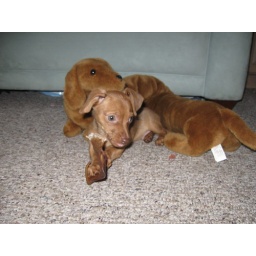
sitting by the big door doggie